Resistor

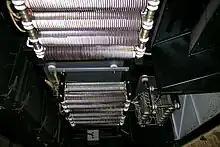
High-power wire wound resistors used for dynamic braking on an electric railway car. Such resistors may dissipate many kilowatts for an extended length of time.

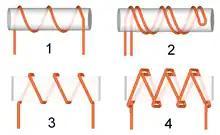
Types of windings in wire resistors:

Wirewound resistors are commonly made by winding a metal wire, usually nichrome, around a ceramic, plastic, or fiberglass core. The ends of the wire are soldered or welded to two caps or rings, attached to the ends of the core. The assembly is protected with a layer of paint, molded plastic, or an enamel coating baked at high temperature. These resistors are designed to withstand unusually high temperatures of up to 450 °C. Wire leads in low power wirewound resistors are usually between 0.6 and 0.8 mm in diameter and tinned for ease of soldering. For higher power wirewound resistors, either a ceramic outer case or an aluminum outer case on top of an insulating layer is used. If the outer case is ceramic, such resistors are sometimes described as "cement" resistors, though they do not actually contain any traditional cement. The aluminum-cased types are designed to be attached to a heat sink to dissipate the heat; the rated power is dependent on being used with a suitable heat sink, e.g., a 50 W power rated resistor overheats at a fraction of the power dissipation if not used with a heat sink. Large wirewound resistors may be rated for 1,000 watts or more.